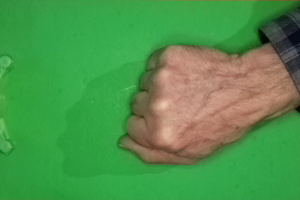
Label: rock